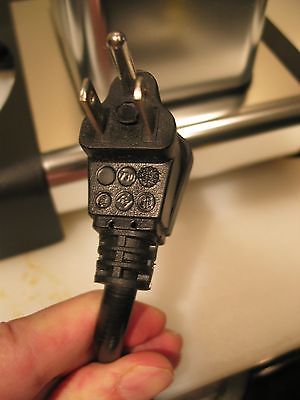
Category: coffee maker